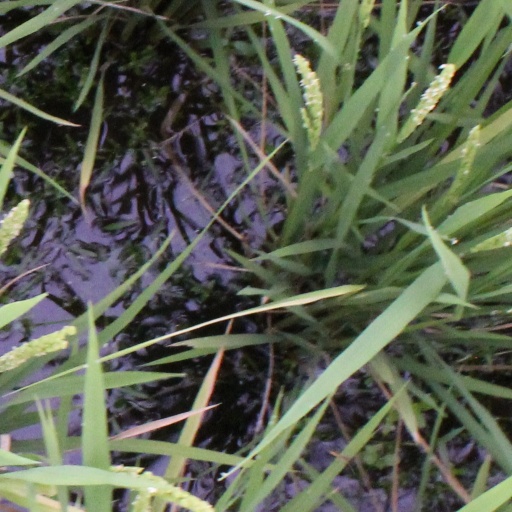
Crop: rice